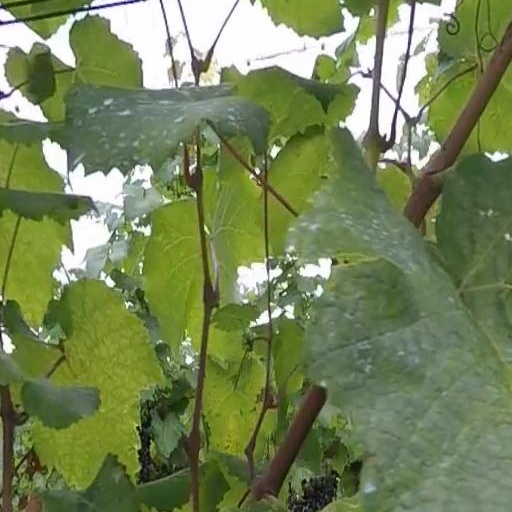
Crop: grape